Enakkul Oruvan (1984 film)

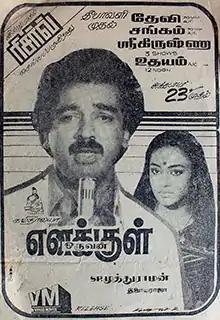
Theatrical release poster

Enakkul Oruvan is a 1984 Indian Tamil-language musical thriller film directed by S. P. Muthuraman, starring Kamal Haasan in the lead role, for whom the film was his 125th as an actor, and Sripriya, Sathyaraj in supporting roles. It is a reimagining of the Hindi film "Karz" (1980), itself based on the American film "The Reincarnation of Peter Proud" (1975).